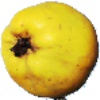
Label: quince